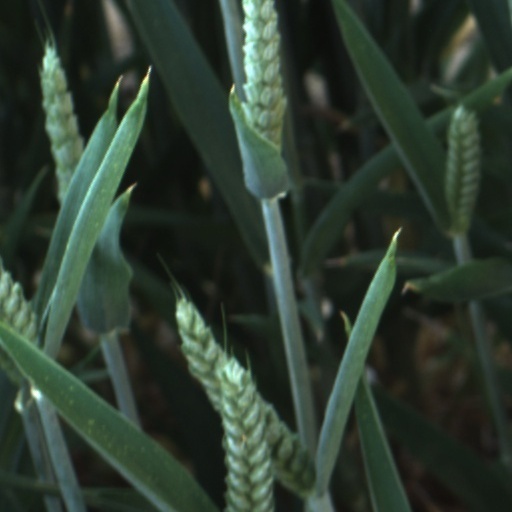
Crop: wheat